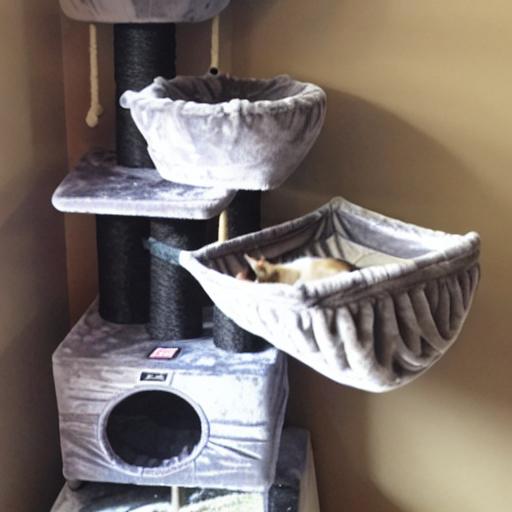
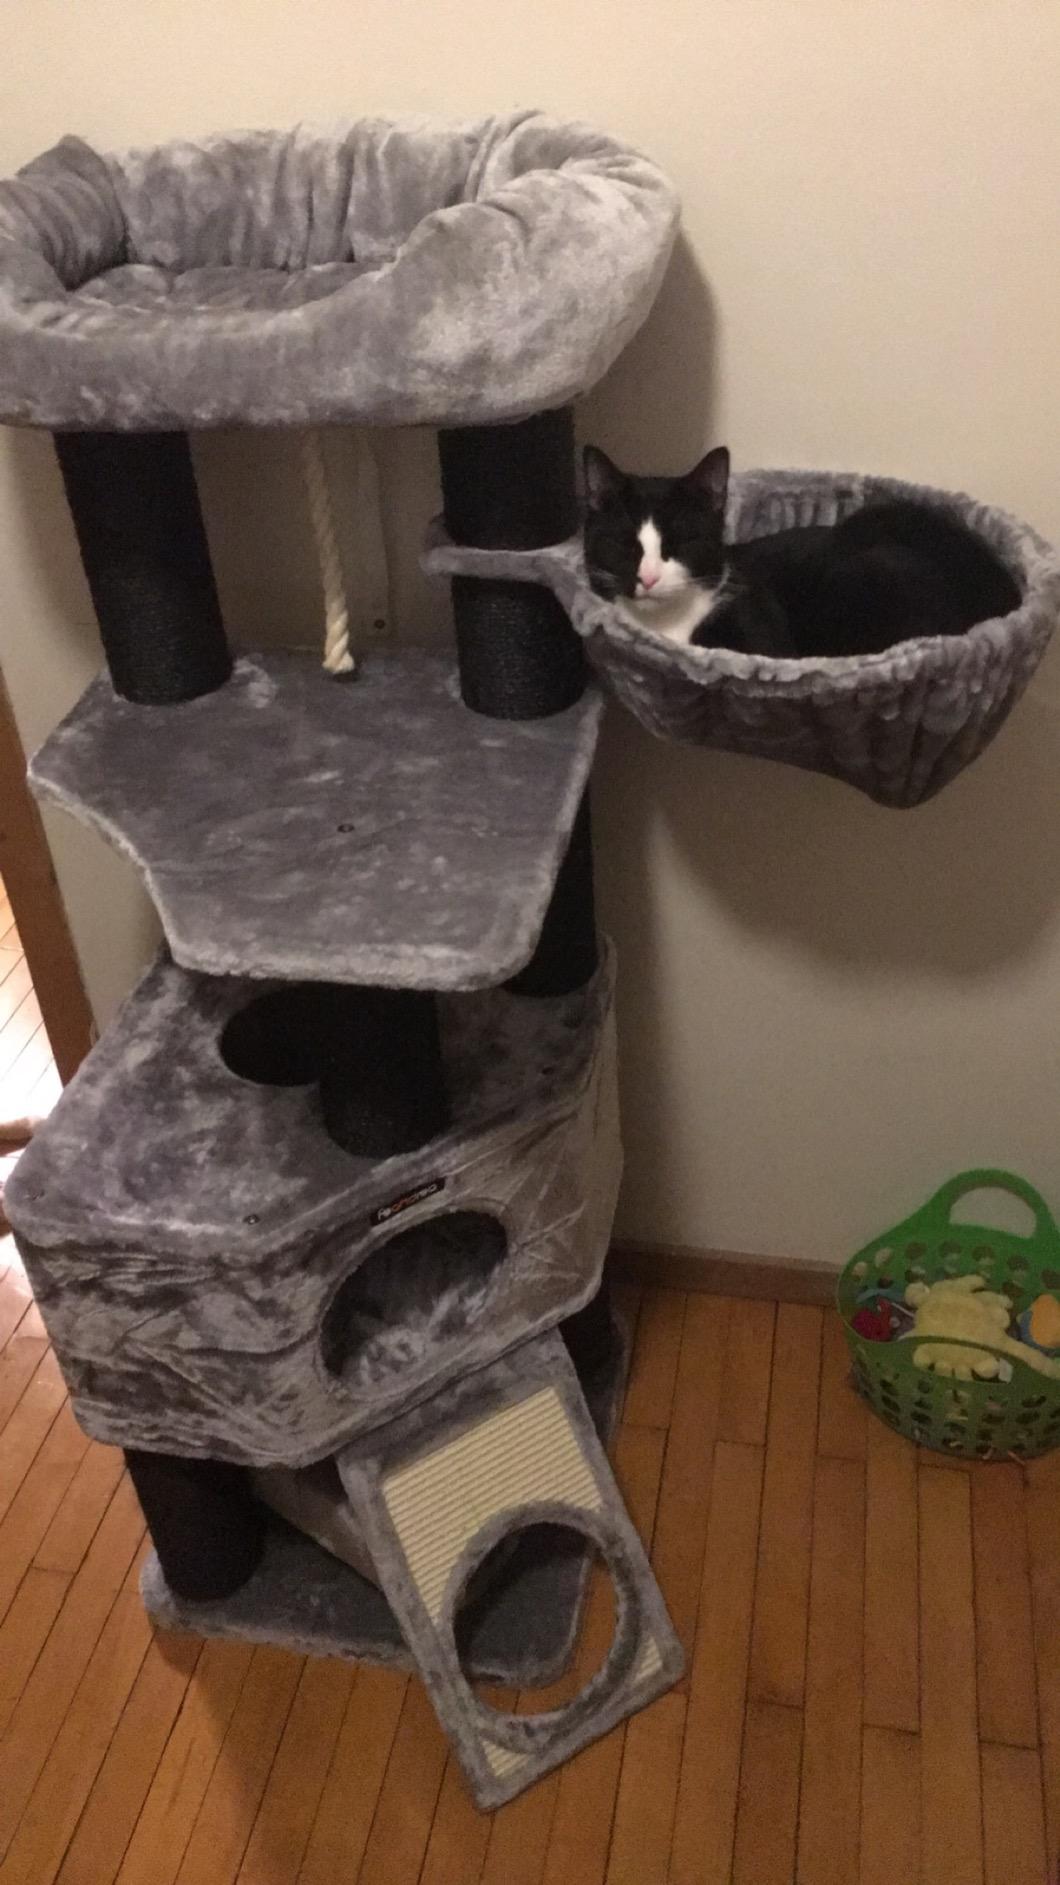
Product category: items_cat tree
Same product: no